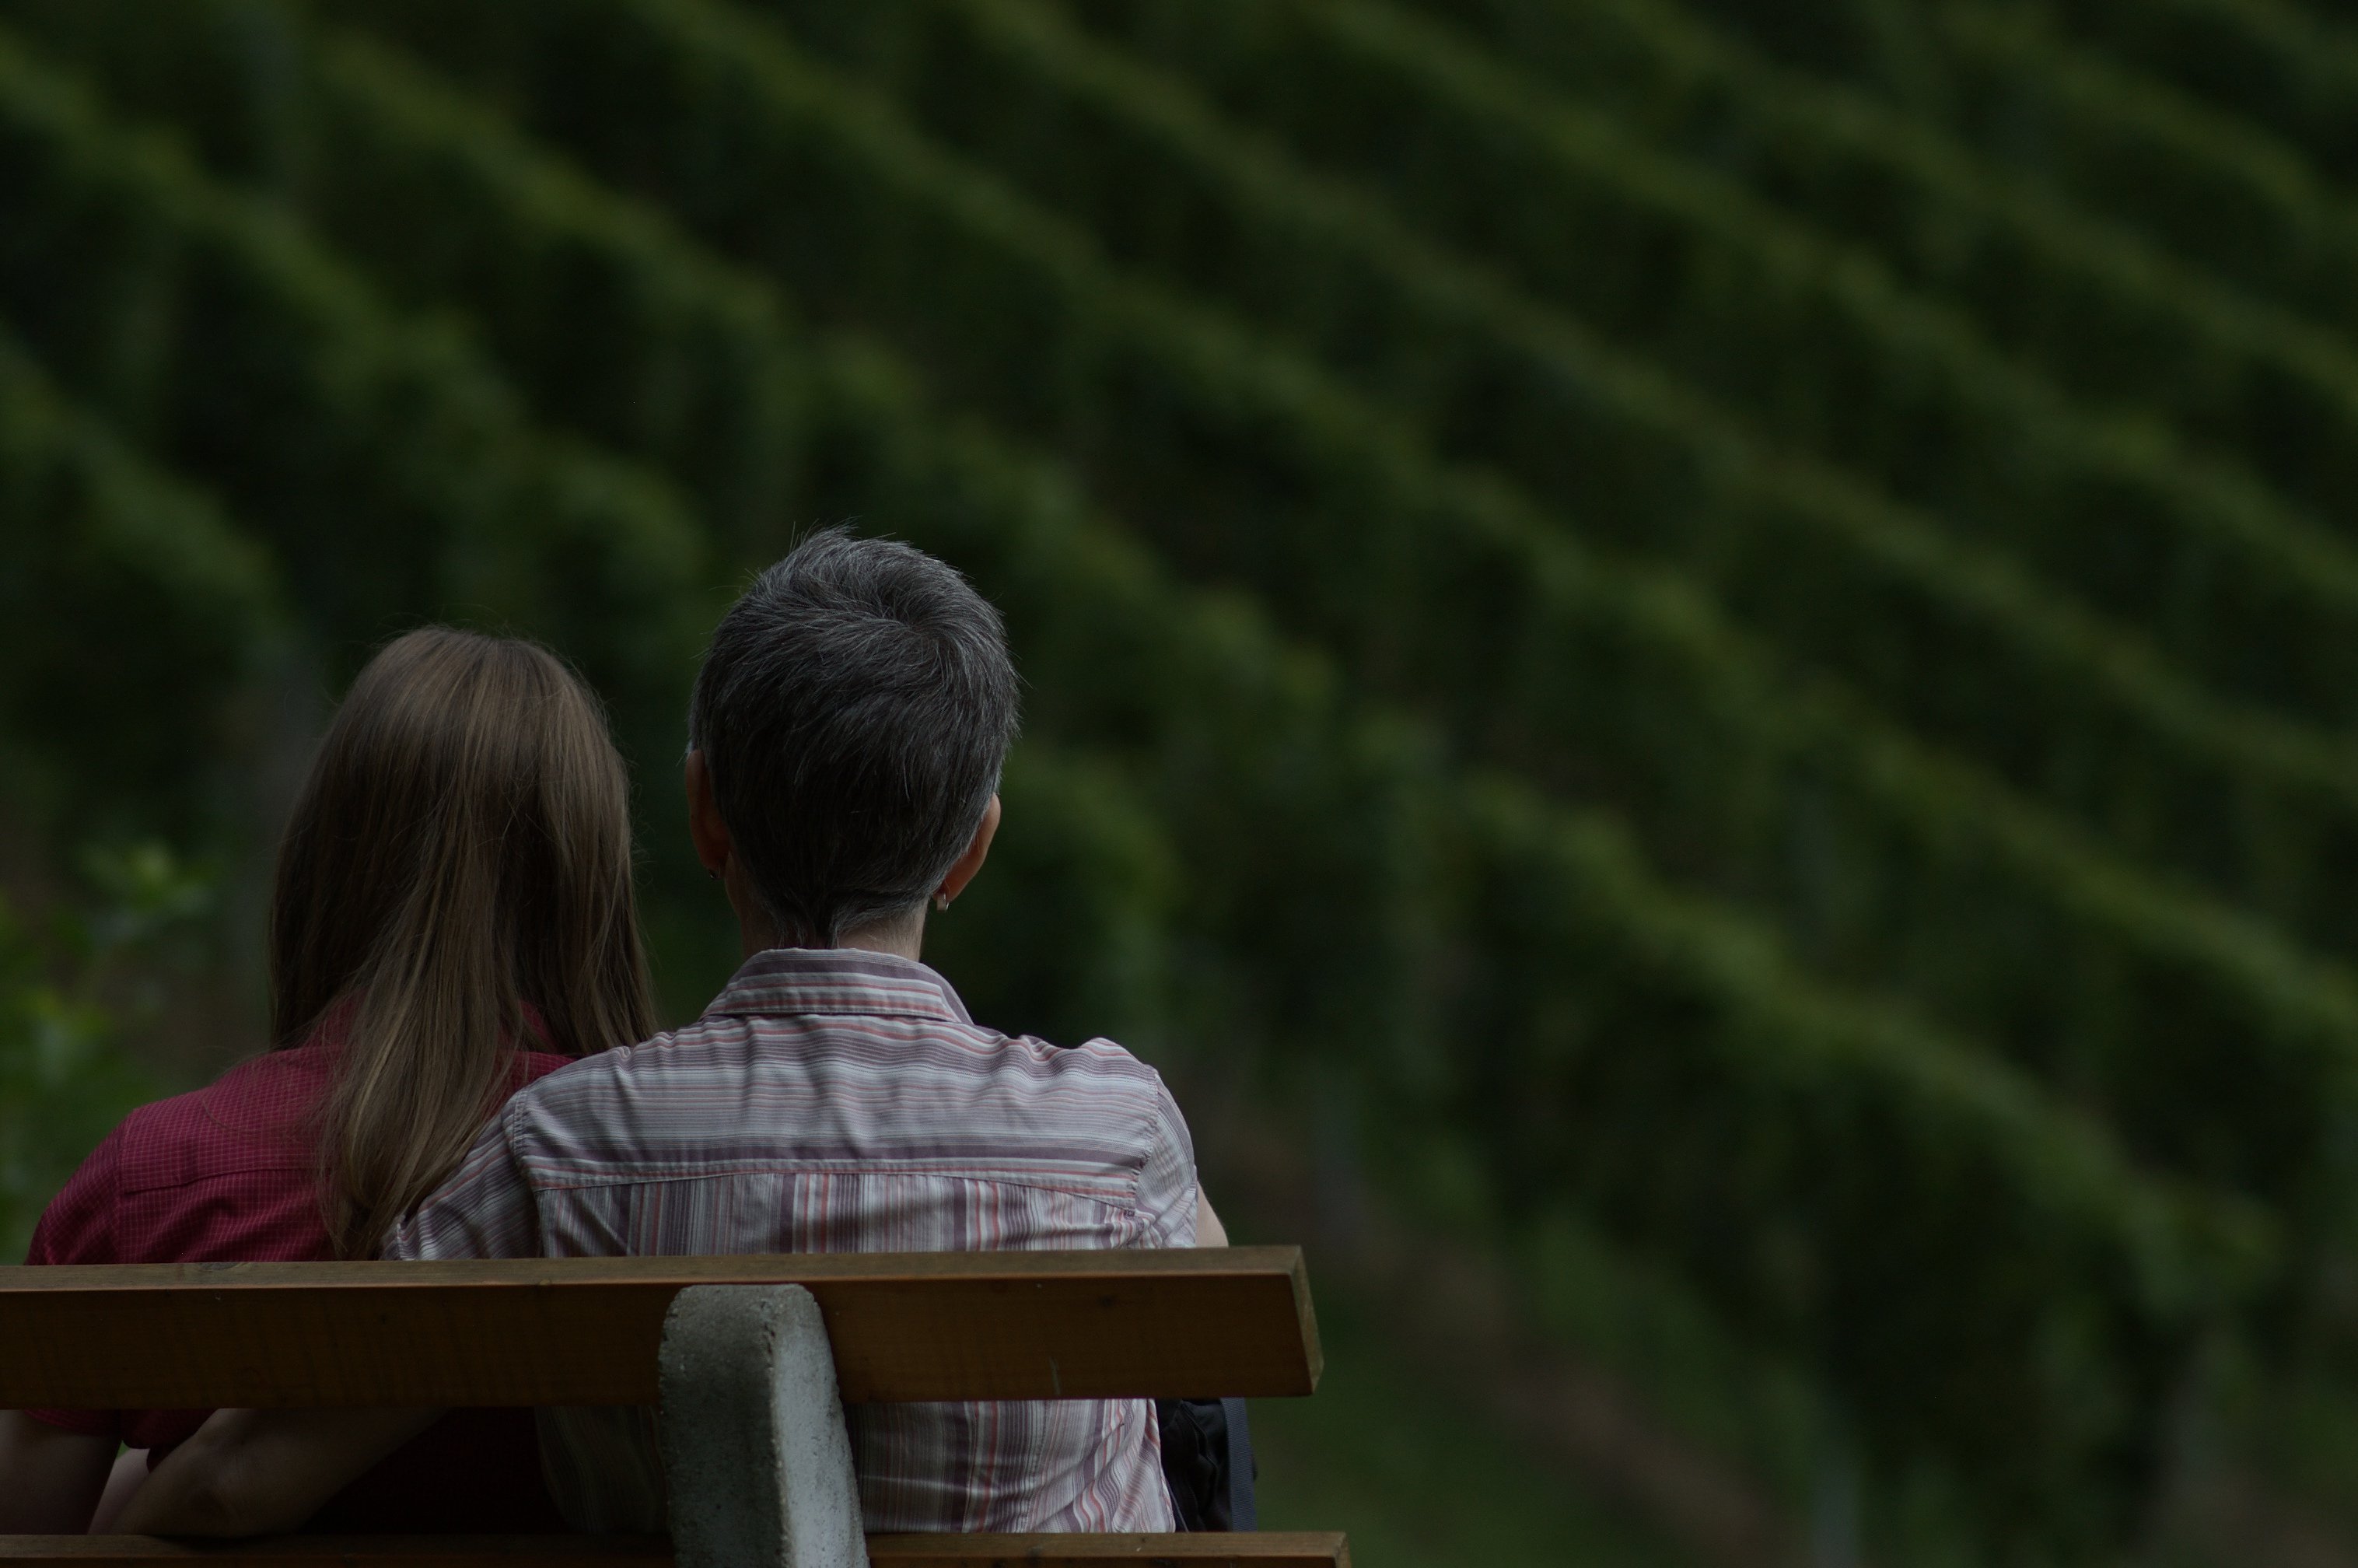
photography, sunlight, green, sitting, photograph, blackforest, rawtherapee, germany, deutschland, walimex, samyang, pentax, schwarzwald, 85mm, 2010, lenstagged, steffenzahn, k100d, justpentax, iamflickr, 85mmf14, walimex85mm, walimexpro8514if, murgtal, badenw rttemberg, interaction